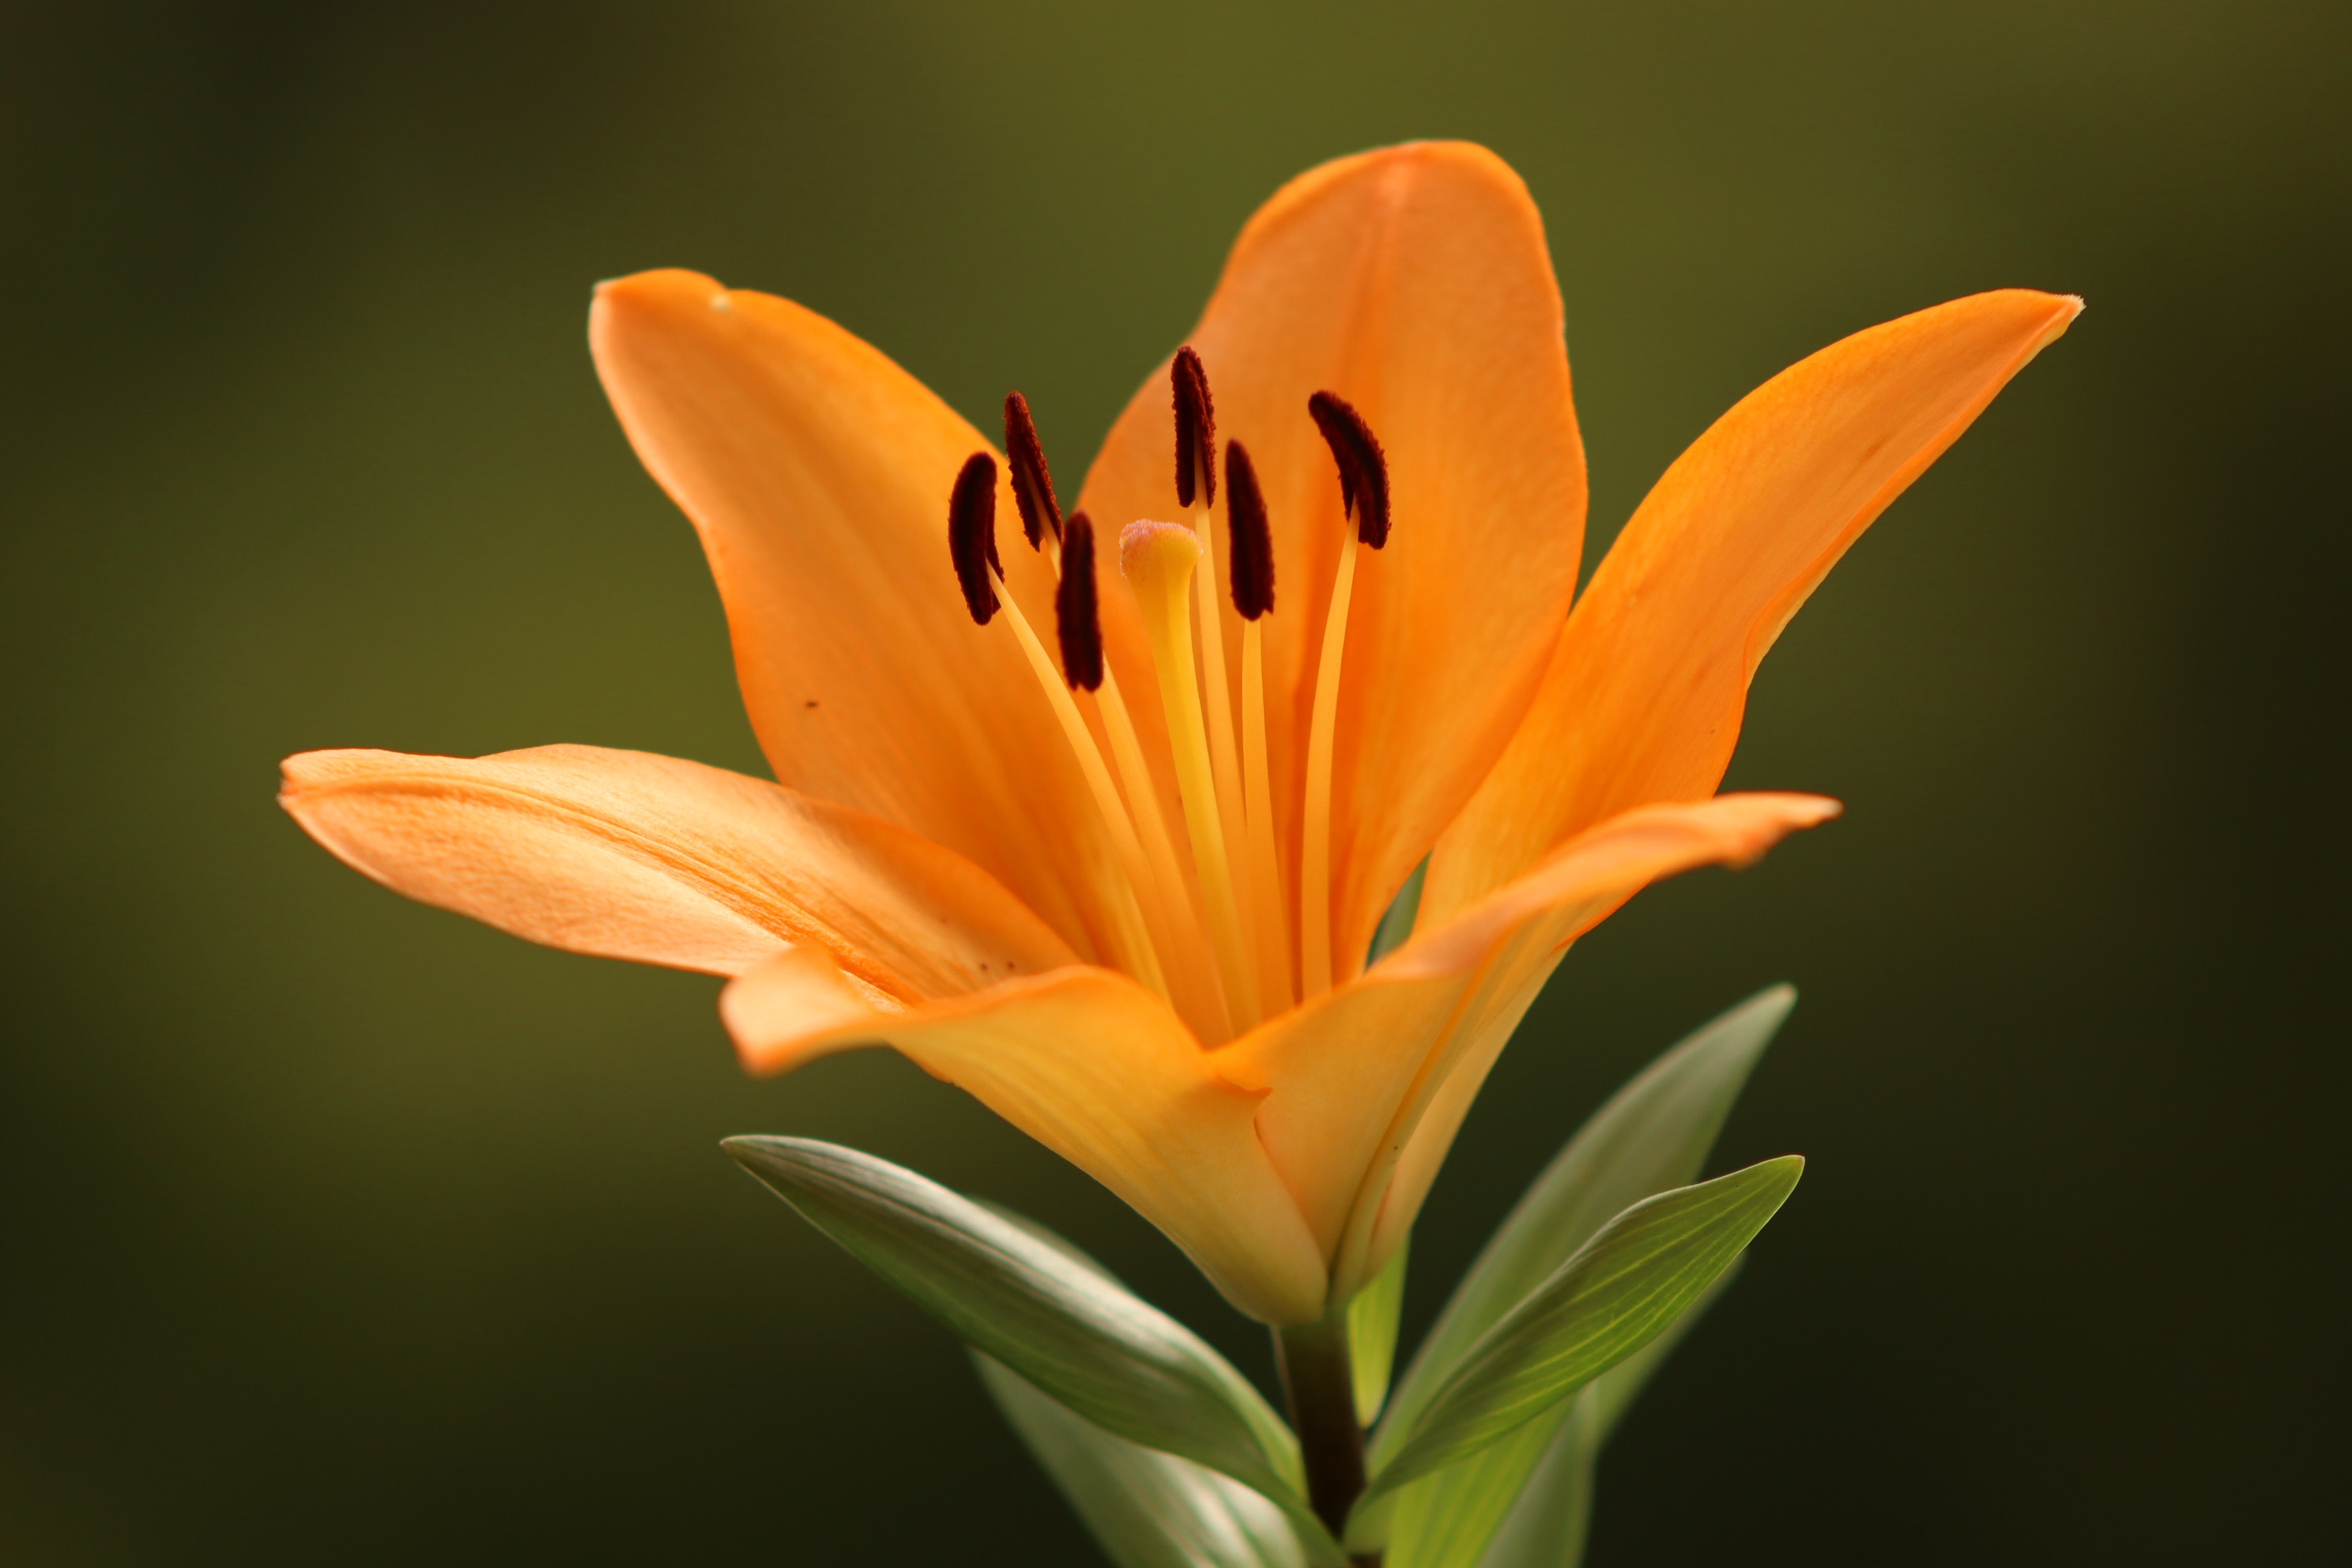
flower, flowering plant, lily, petal, orange lily, plant, close up, botany, lily family, daylily, macro photography, Pedicel, plant stem, hippeastrum, wildflower, pollen